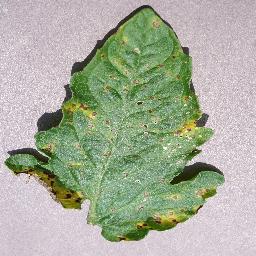
Label: Tomato___Septoria_leaf_spot